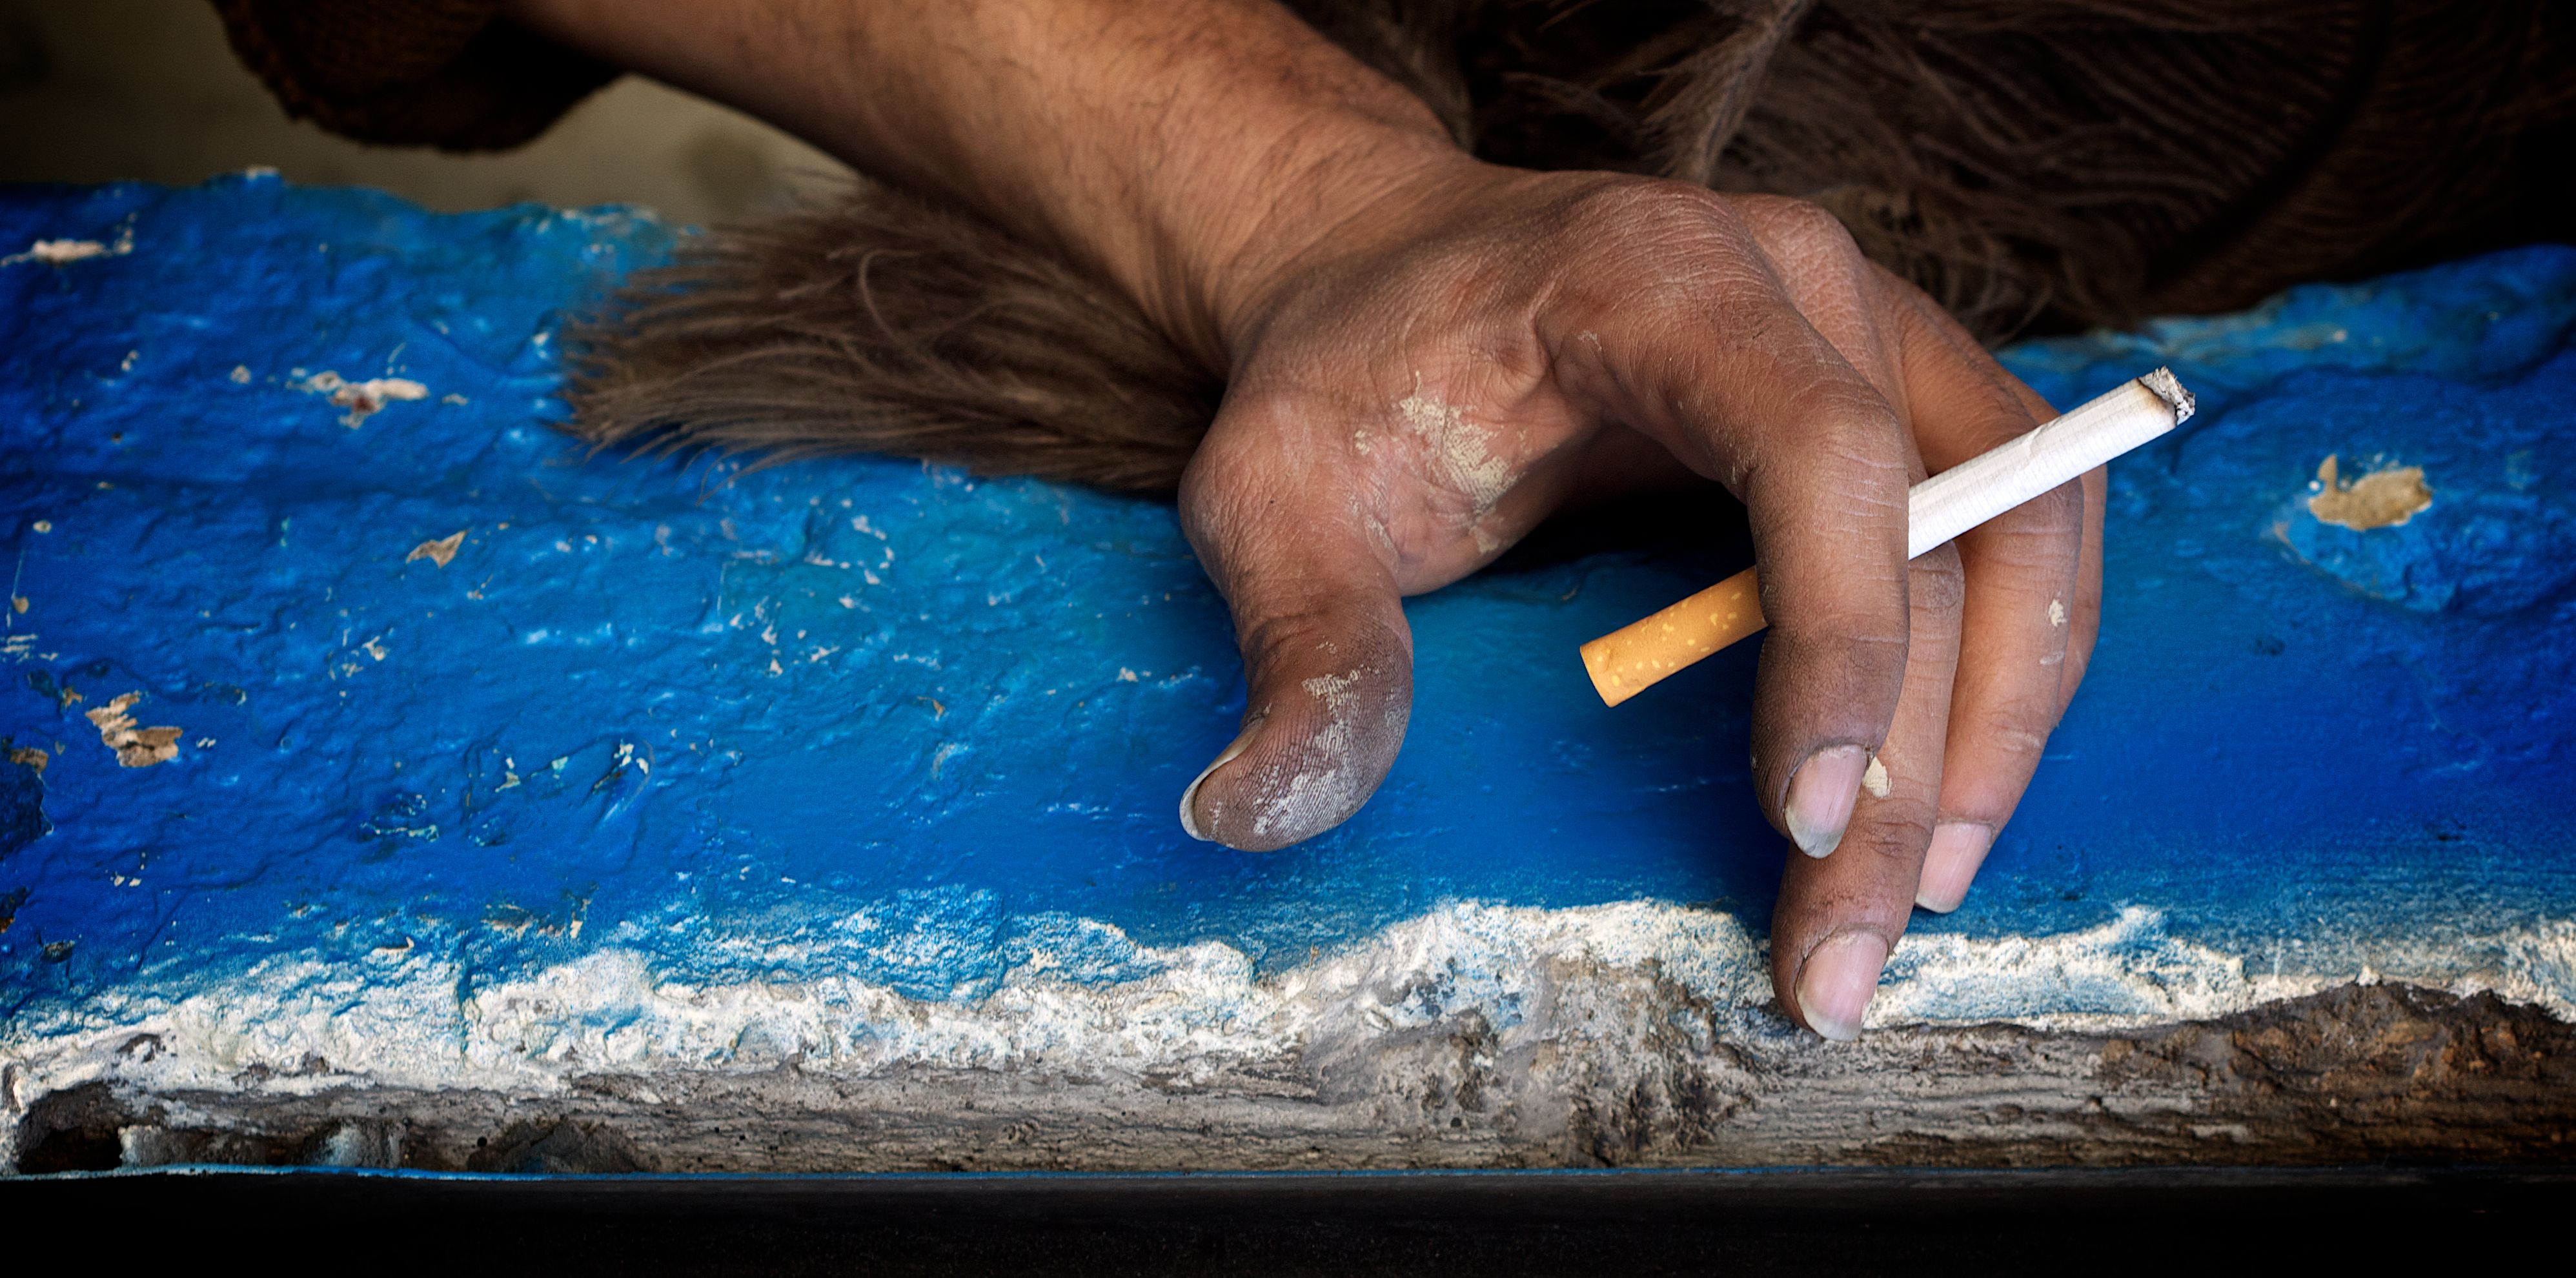
hand, white, street, photography, ebook, leg, training, blue, black, streetphotography, flickr, thomas, video, olympus, omd, fuji, leica, monochrom, leuthard, hcb, thomasleuthard